The Golden Legend (cantata)

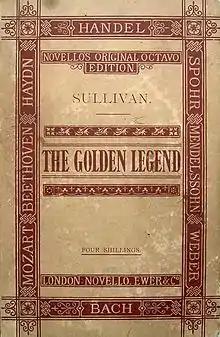
Early vocal score, c. 1889

The Golden Legend is an 1886 cantata by Arthur Sullivan with libretto by Joseph Bennett, based on the 1851 poem of the same name by Henry Wadsworth Longfellow. The piece premiered at the triennial Leeds Music Festival. At least 17 performances of the cantata were given in Britain during the first year after its premiere in October 1886, and during Sullivan's lifetime it was widely considered his greatest and most successful work of serious music. Indeed, outside of the comic operas with W. S. Gilbert, this cantata was widely regarded as Sullivan's most successful large-scale composition.